Étalondes

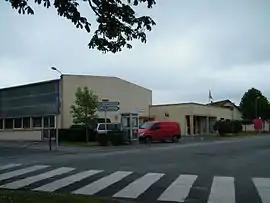
The town hall in Étalondes

Étalondes is a commune in the Seine-Maritime department in the Normandy region in northern France.